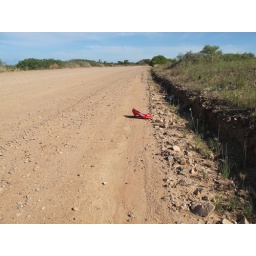
two red shoes in the desert